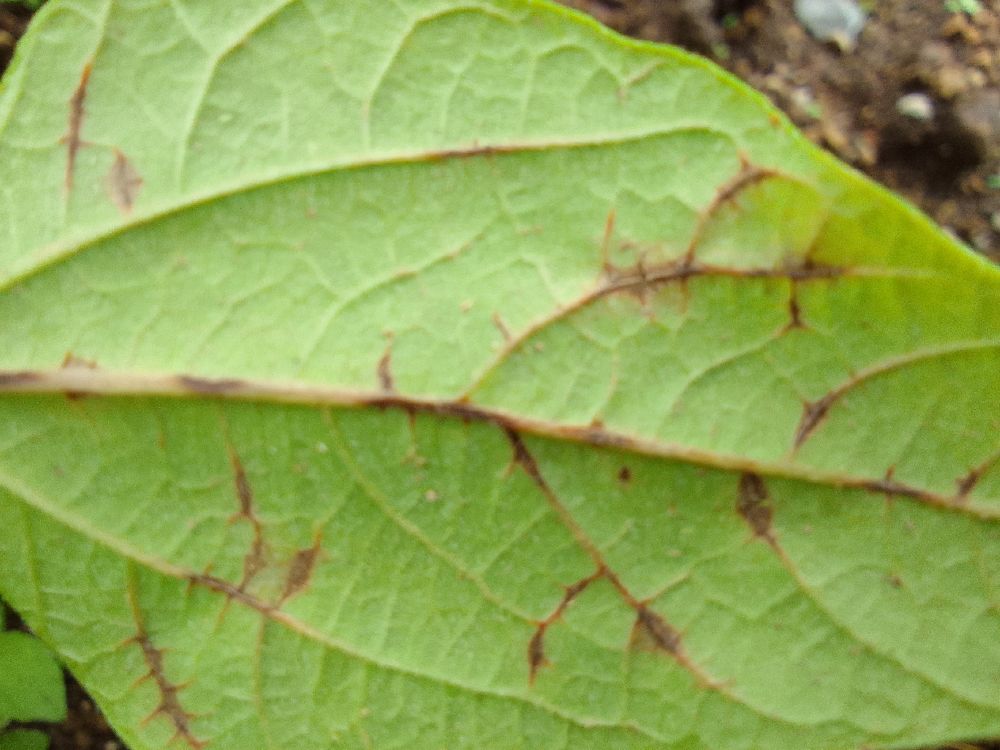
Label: anthracnose